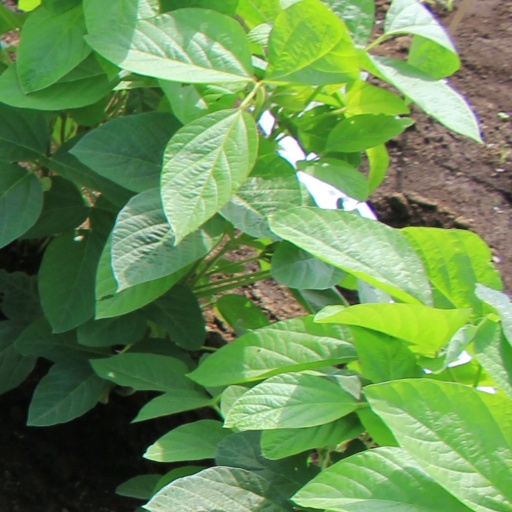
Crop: soybean